Kidlington

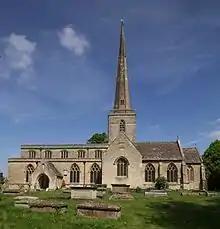
Parish church of St Mary the Virgin. Its tall spire is a local landmark, nicknamed "Our Lady's Needle"

The settlement listed in Domesday grew from an ancient village close to the church. It has as many 18th-century Georgian buildings as modern houses. Until the "" (50 Geo. 3. c. clviii]]) was implemented in 1818, a large area south of it was unenclosed common land and the village widely known as Kidlington-on-the-Green. The land was built up as a garden city just before the Second World War. In the 1920s and 1930s, Kidlington was subject to ribbon development along the main (now A4260) road through the village. Since 1945 many housing estates have been built behind this on both sides. Oxford Zoo was once located in Kidlington, where the Thames Valley Police headquarters now stands. It was open only from 1931 to 1937, when the animals were transferred to Dudley Zoo. In 2018, an elephant sculpture was installed on a roundabout at the southern end of Kidlington to commemorate the zoo and an elephant that lived there.